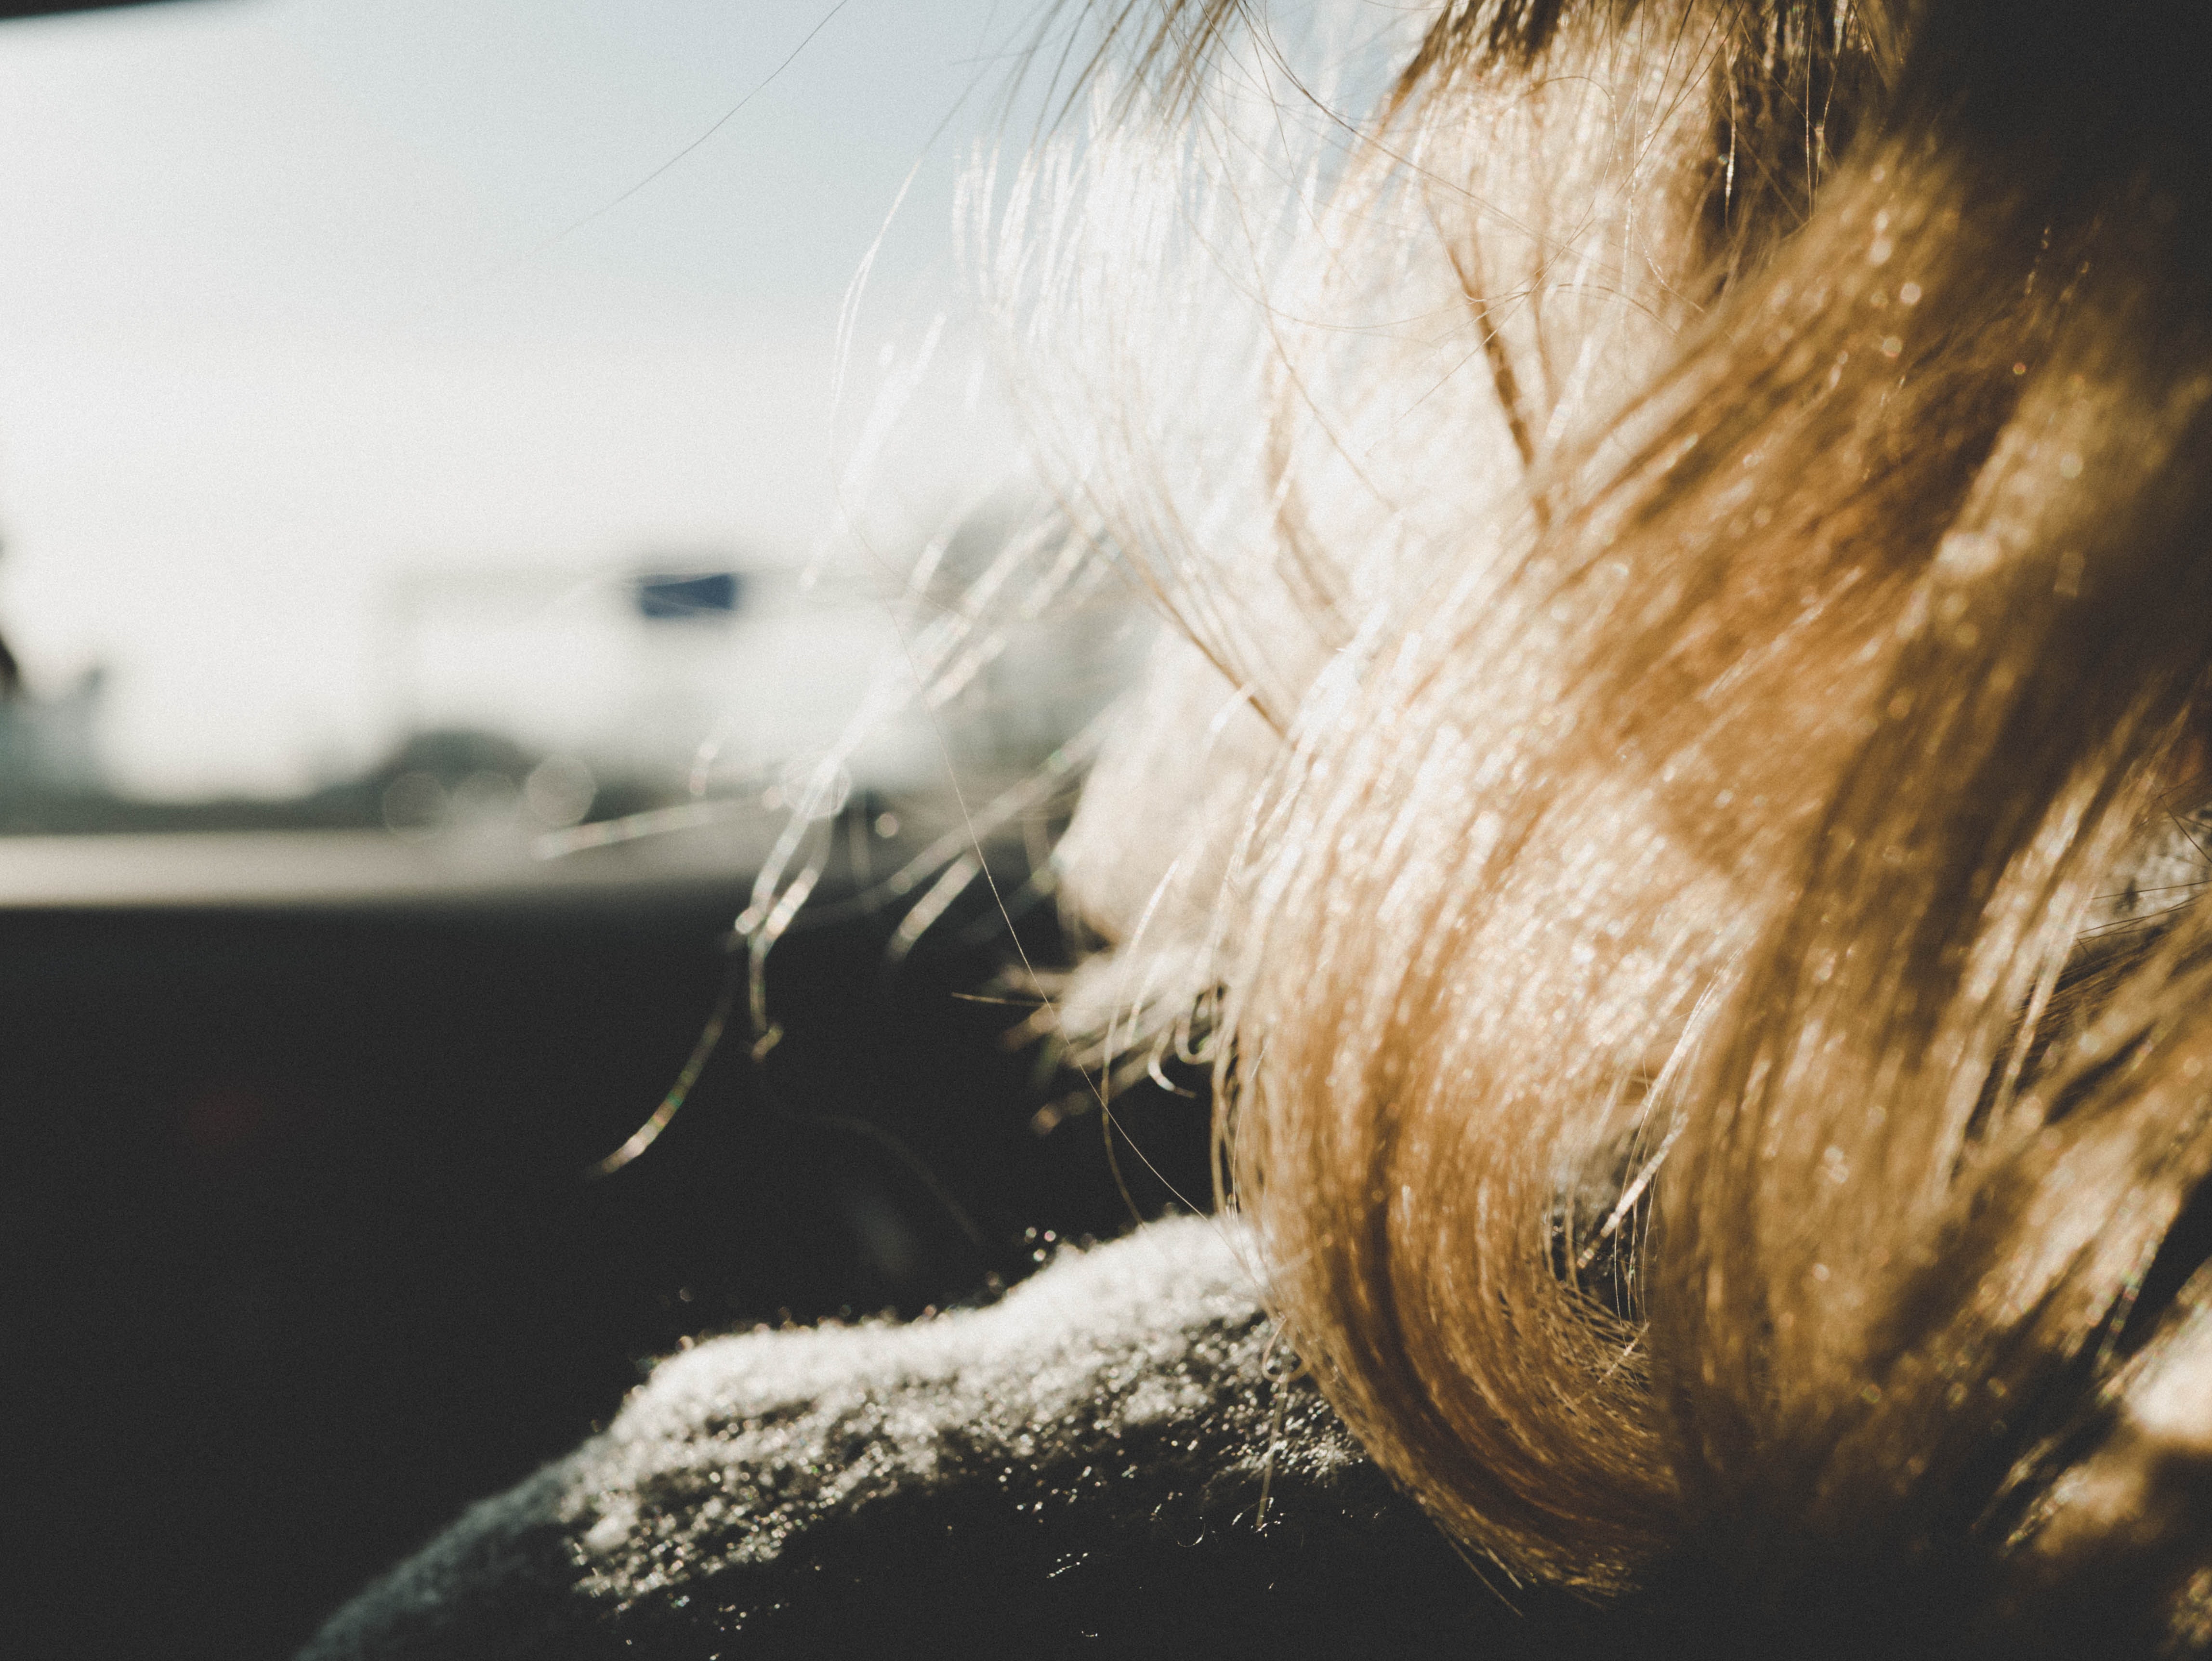
hair, hairstyle, water, eye, blond, snout, long hair, photography, fur, canidae, ear